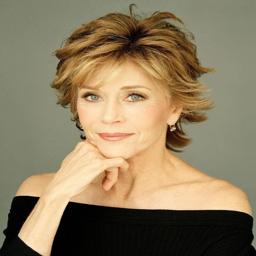
hairstyles for older women need to be chosen with great attention .